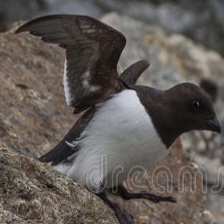
Species: LITTLE AUK
Scientific name: ALLE ALLE